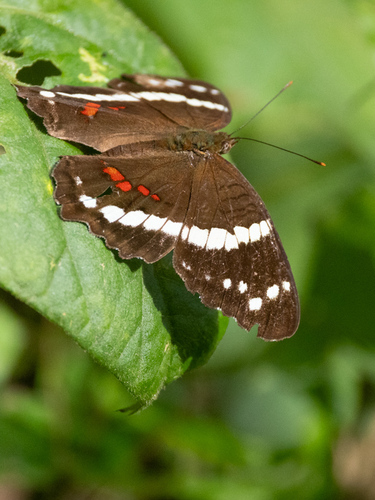
Scientific name: Anartia fatima
Common name: Banded peacock
Family: Nymphalidae
Order: Lepidoptera
Pollinator type: Primary pollinator
Habitat: Open areas and gardens
Geographic range: South America
Conservation status: Least Concern